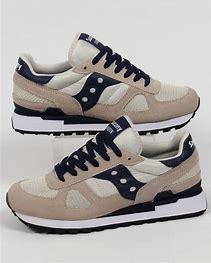
Brand: Saucony
Model: Shadow Original